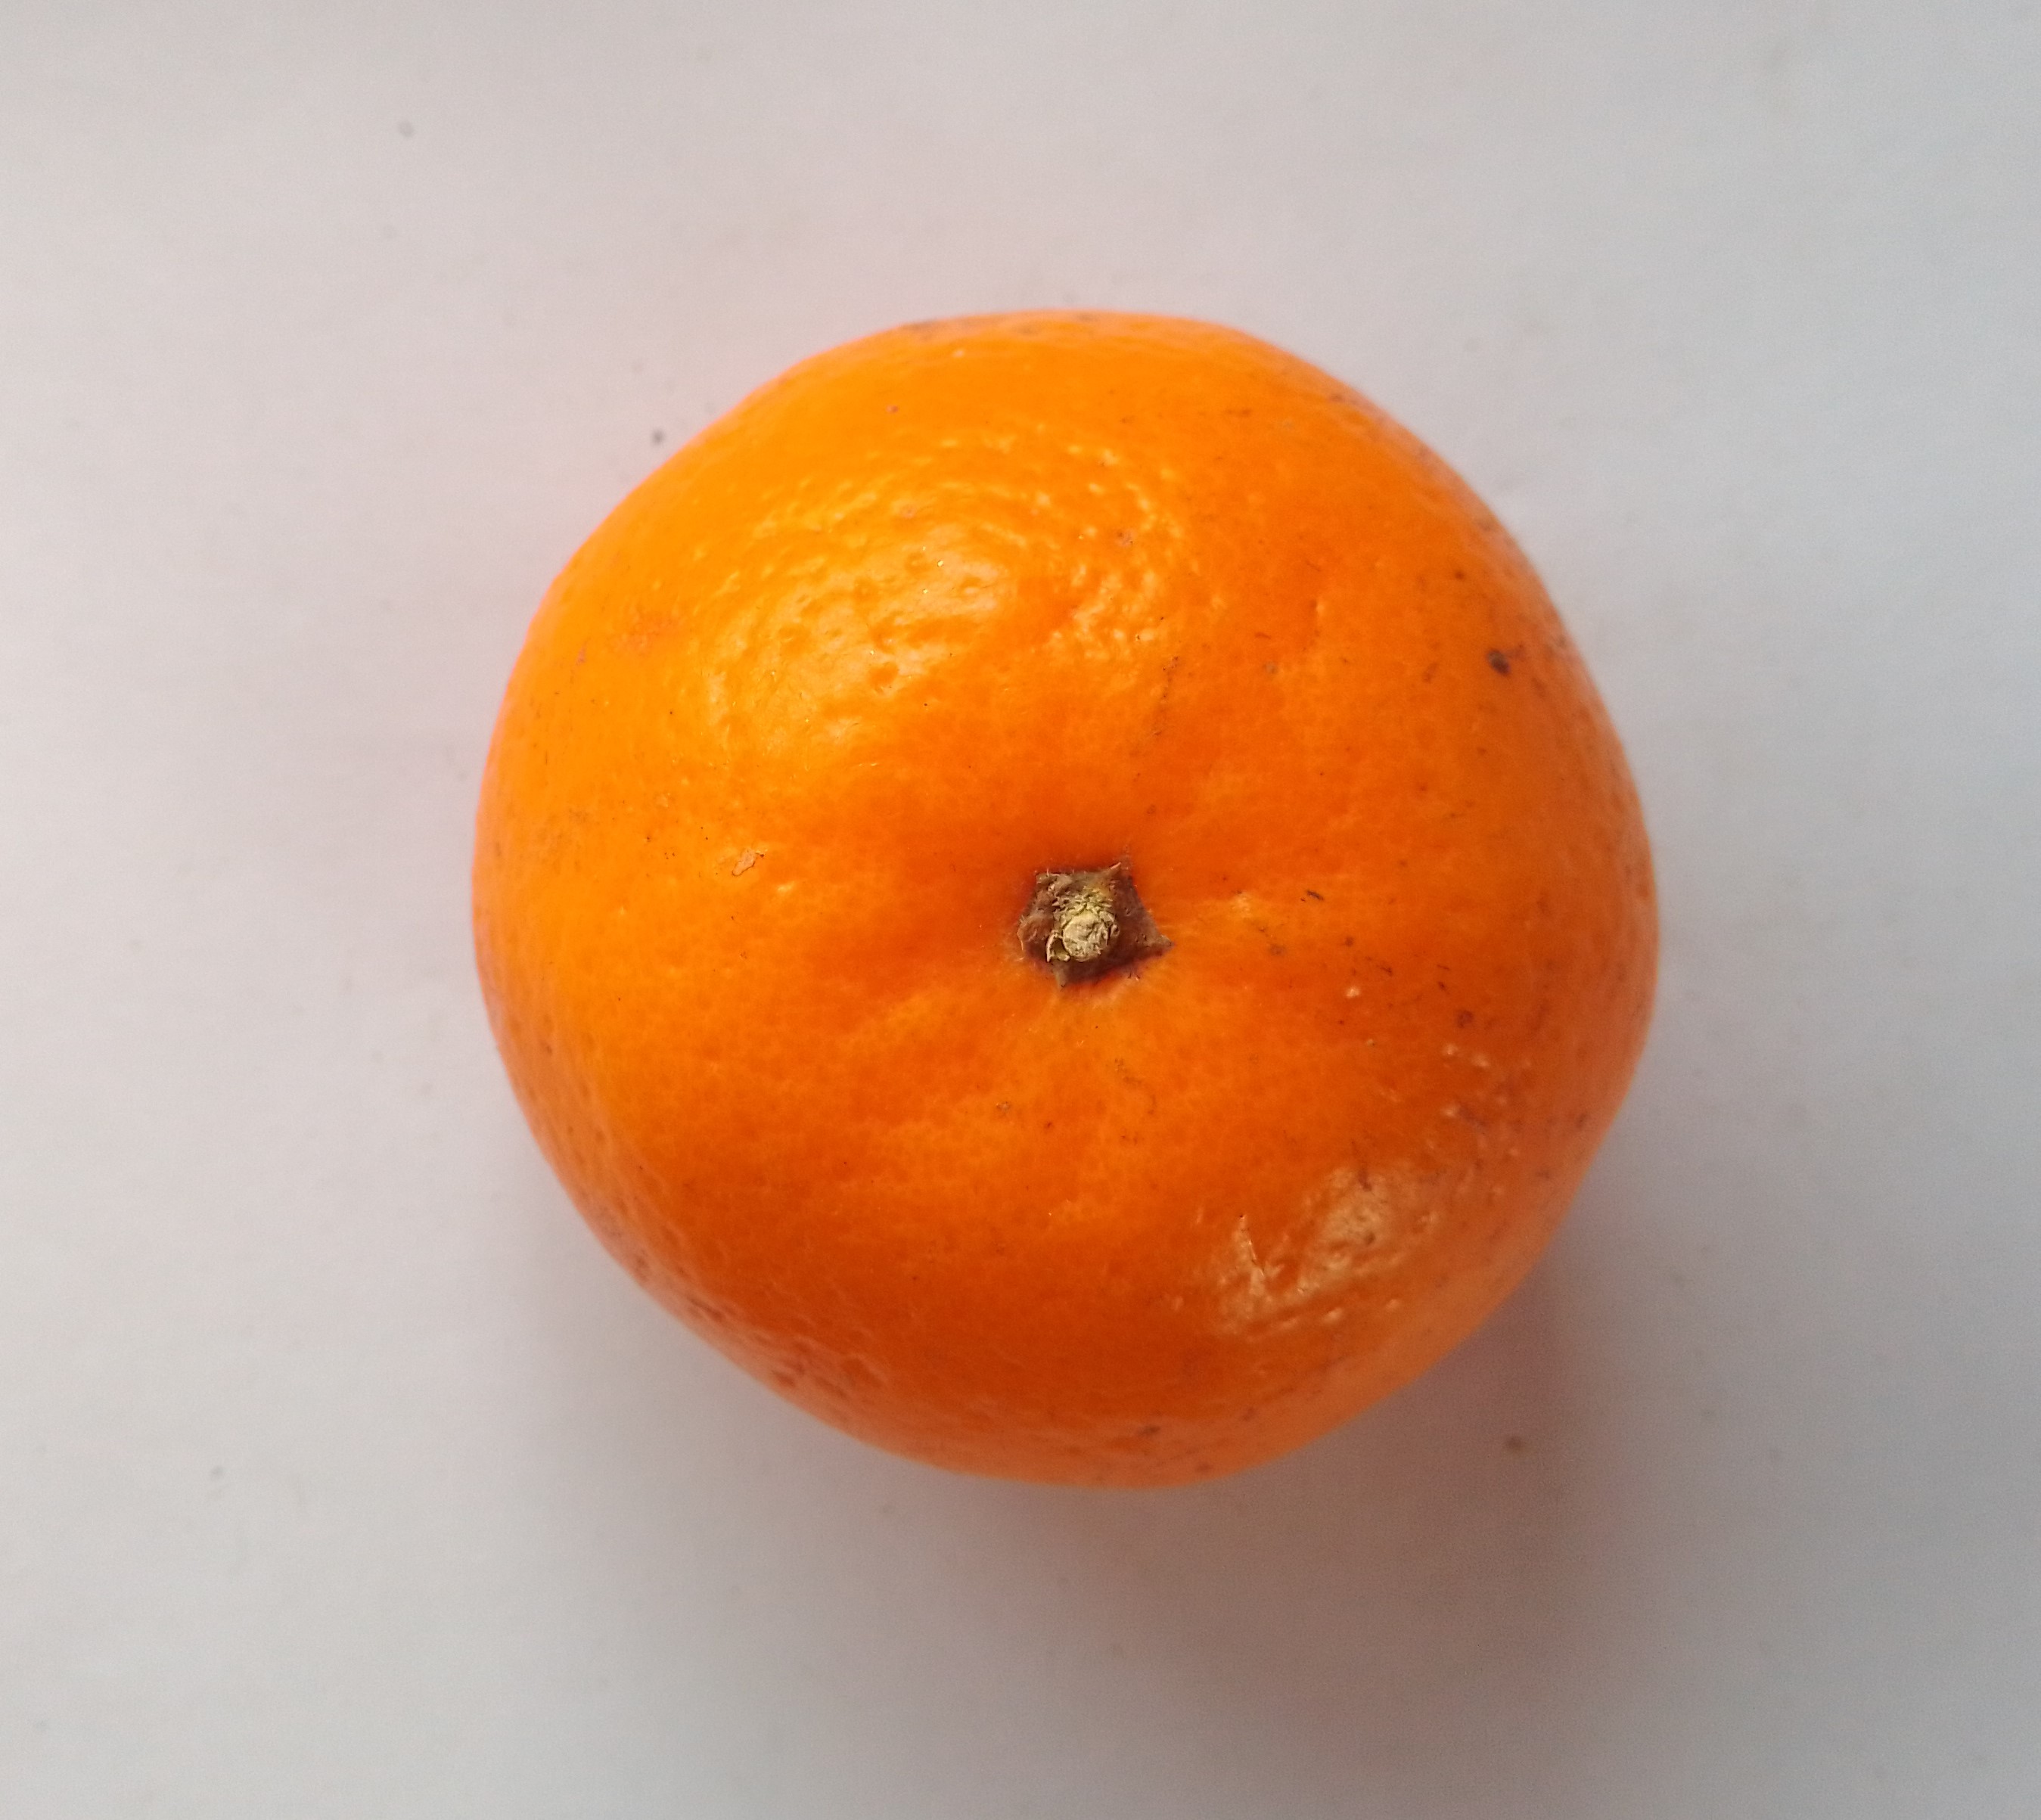
Fruit: orange
Condition: fresh